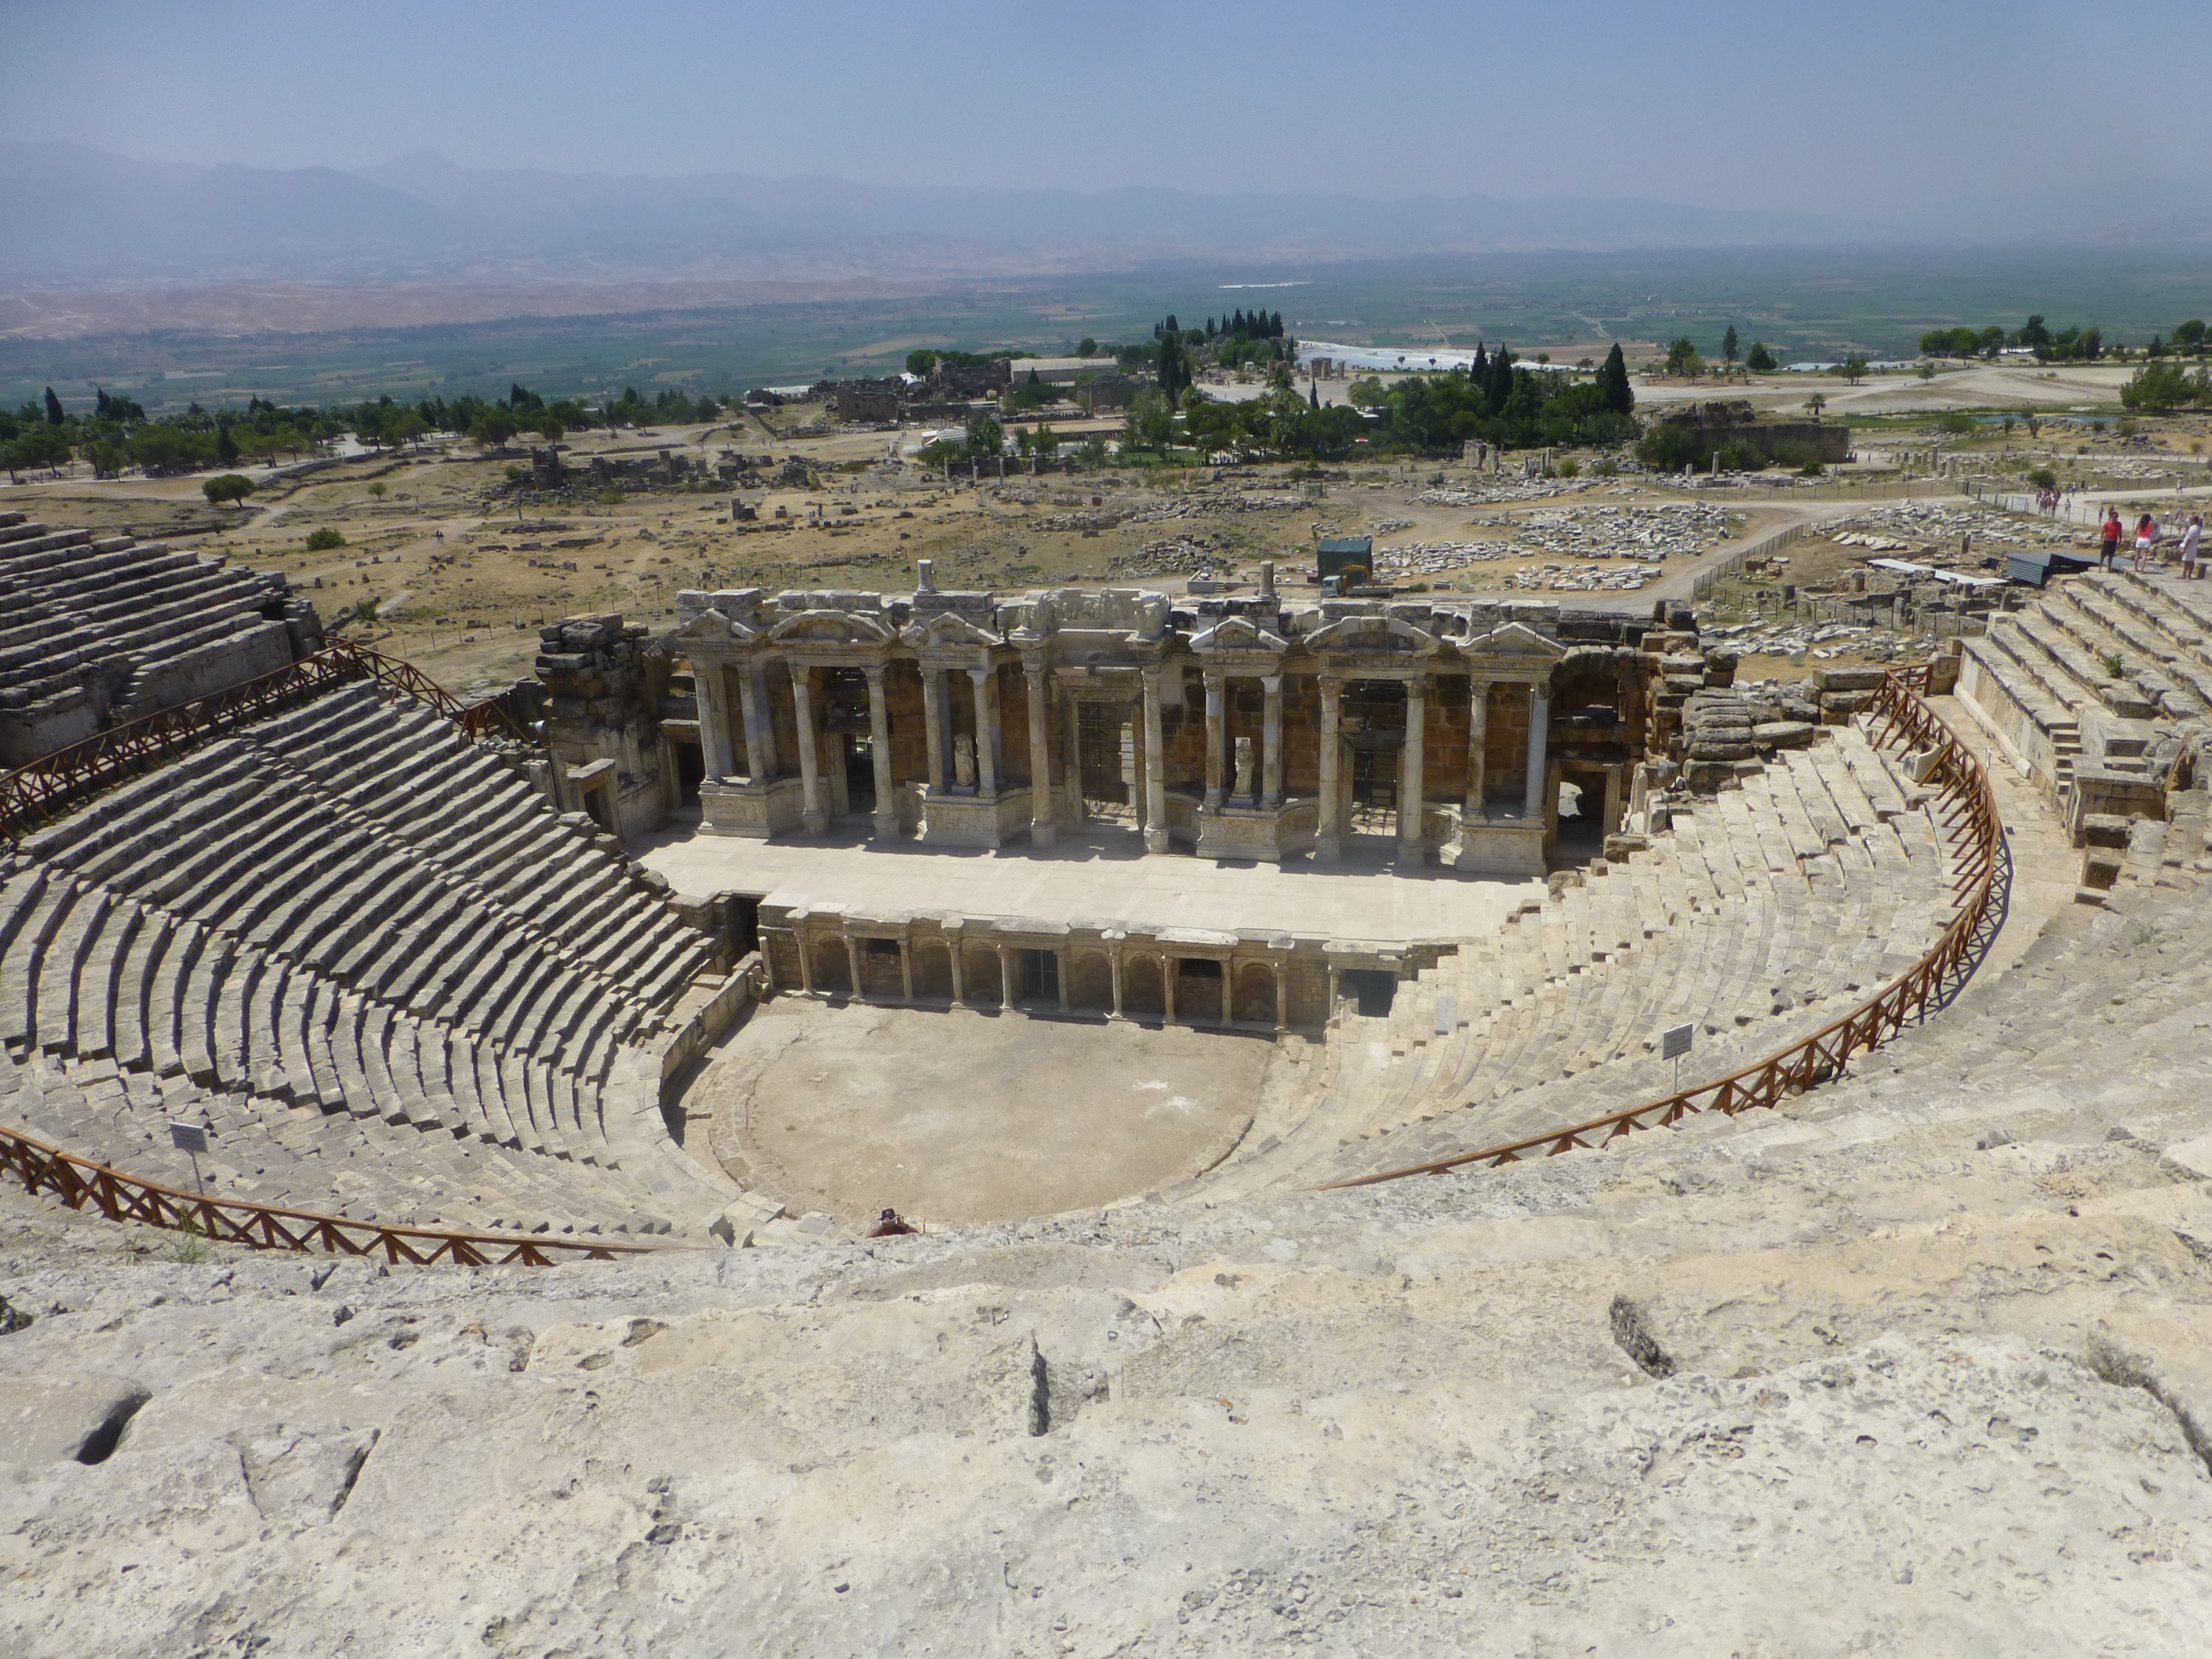
architecture, structure, antique, stone, monument, greek, ancient, landmark, historic, ruin, tourism, stadium, arena, amphitheatre, archaeology, ruins, civilization, culture, theater, history, historical, amphitheater, archaeological site, historic site, ancient history, sport venue, ancient roman architecture